Shafi (actor)

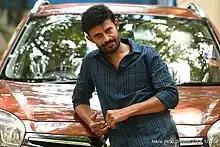

Mohammed Shafiullah Moinudden, known professionally as Shafi, is an Indian actor primarily recognized for his roles in Telugu cinema. Known for his powerhouse performances in both villainous and supporting roles, Shafi gained widespread acclaim in 2002 for his debut film "Khadgam", for which he won the Filmfare Award for Best Villain – Telugu. With notable performances in movies like "Kamli" (directed by K. N. T. Sastry), "Chatrapathi" (directed by S. S. Rajamouli), and "Khaleja" (directed by Trivikram Srinivas), he has established himself as a key player in the industry.